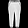
Label: Trouser